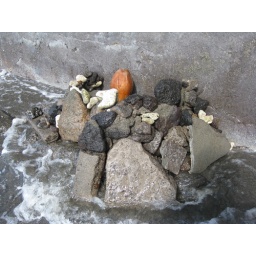
This castle was still present in the morning, something never experienced by those made of sand